Aubeterre-sur-Dronne

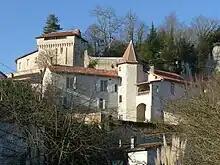
View of the Chateau

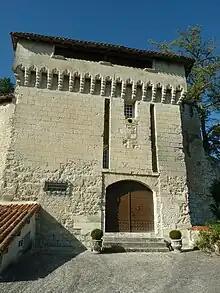
The gatehouse of the château

Built on a rocky promontory and controlling the valley of the Dronne as well as being the meeting point of three provinces (Angoumois, Saintonge, and Périgord), the Chateau d'Aubeterre is mentioned in writings from 1004.